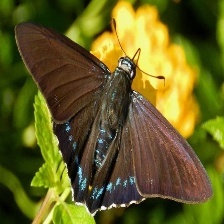
Species: MANGROVE SKIPPER